Battle of Monmouth

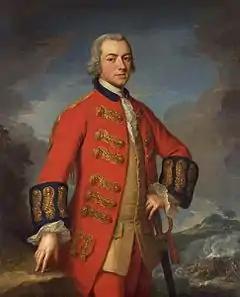
Contemporary painting

Washington's preference for a professional standing army rather than a militia had been another source of criticism. He had seen his army dissolve in the fall of 1775 as short-term enlistments expired, and blamed his defeat in the Battle of Long Island in August 1776 in part on a poorly performing militia. At his urging, Congress passed legislation between September and December 1776 to create an army in which troops would enlist for the duration. Recruitment failed to raise sufficient numbers, and the harsh discipline implemented by Washington, the long periods away from home and the defeats of 1777 further weakened the army through desertions and frequent officer resignations.